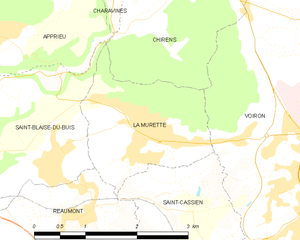
La Murette est une commune française située dans le département de l'Isère en région Auvergne-Rhône-Alpes.